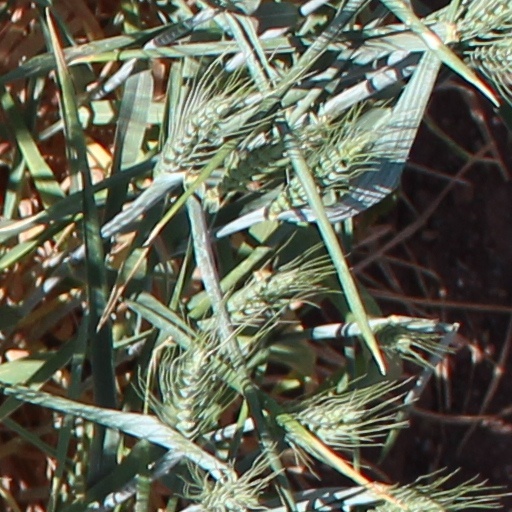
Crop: wheat